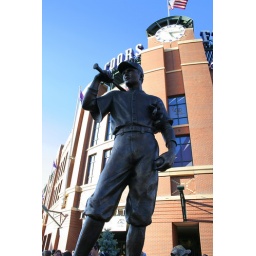
This is a shot of the Statue outside the home plate entrance of Coors Field in Denver.